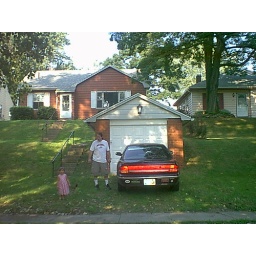
Ron and Flora in front of the house with our car in the driveway.